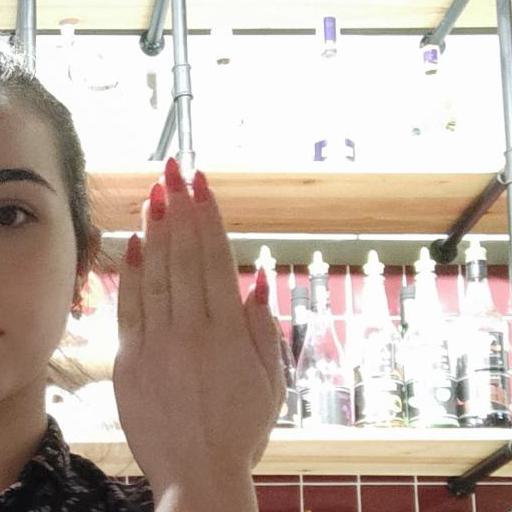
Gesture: stop_inverted